Oh My Girl

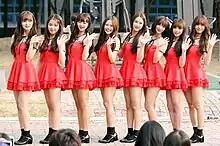
Oh My Girl at an Inkigayo fan meet in October 2015

Oh My Girl was publicized as the sister group of label-mate group B1A4. On March 26, 2015, teaser images of the eight members were released as well as their concept images. On April 20, the group released their first extended play, "Oh My Girl", which included the single "Cupid". They held their debut showcase the same day. They first performed the single on SBS MTV's "The Show" on April 21.